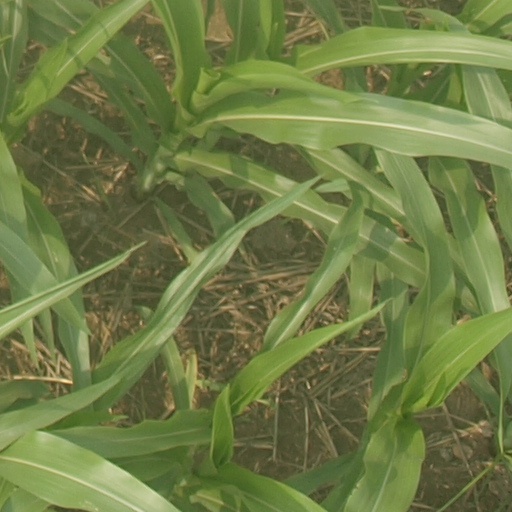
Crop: maize; corn